New College, Edinburgh

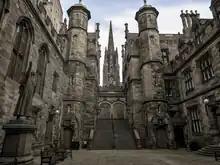
New College Quad

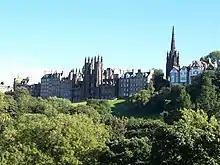

New College is a historic building at the University of Edinburgh which houses the university's School of Divinity. It is one of the largest and most renowned centres for studies in Theology and Religious Studies in the United Kingdom. Students in M.A., M.Th. and Ph.D. degree programmes come from over 30 countries, and are taught by almost 40 full-time members of the academic staff. New College is situated on The Mound in the north of Edinburgh's Old Town.